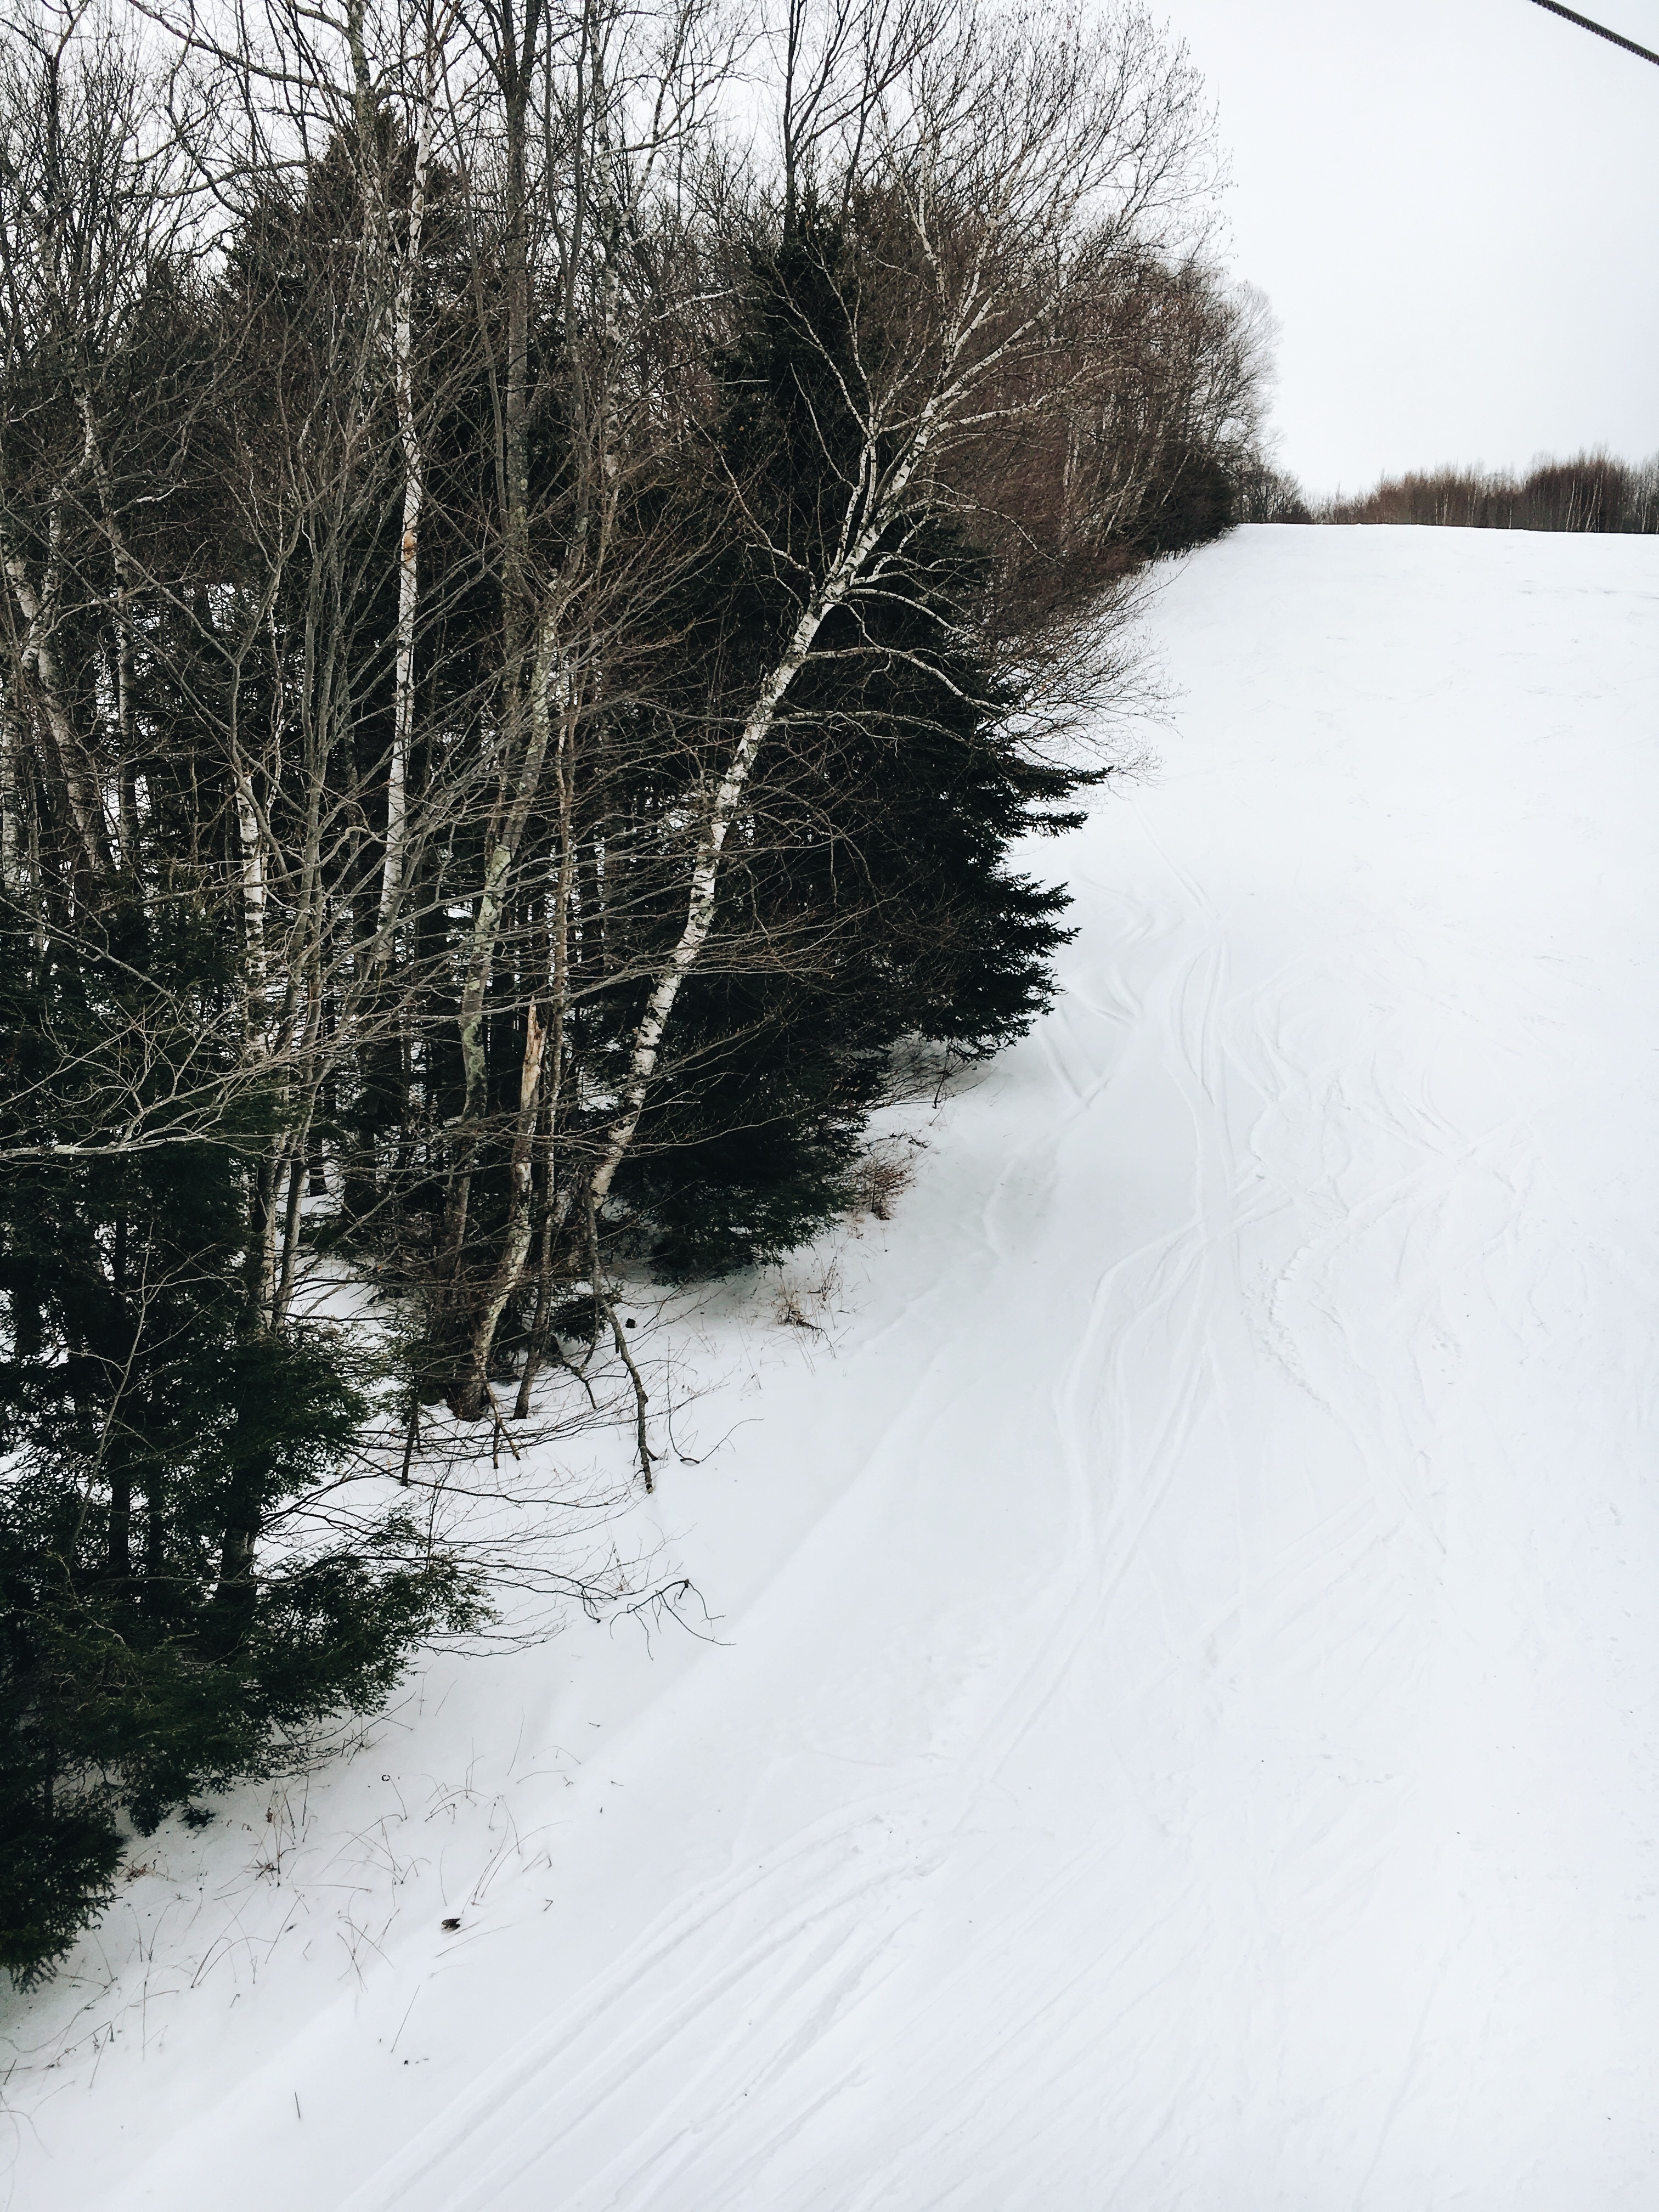
tree, snow, winter, ice, weather, season, blizzard, freezing, geological phenomenon, winter storm